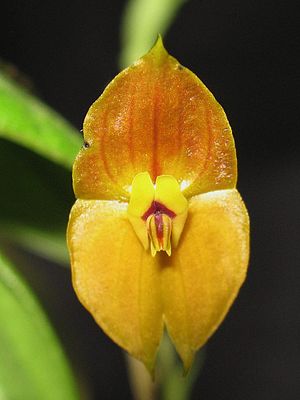
Lepanthes
Lepanthes ophelma
Lepanthes ophelma
Lepanthes er en stor slægt af orkidéer, med 800-1000 arter forekommende på Antillerne og i Mellem- og Syd-amerika fra Mexico til Bolivia, med nogle få arter i det nordvestligste Brasilien.